Ambrosius Francken I

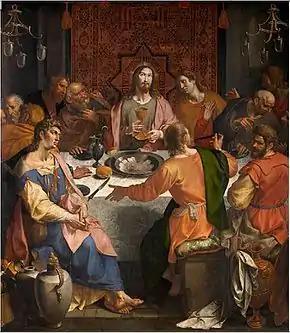
"The Last Supper"

Around 1573 Ambrosius Francken I was back in Antwerp where he joined the local Guild of Saint Luke as a master. Ambrosius lived in a very turbulent time due to the conflict between Calvinists and Catholics in the Low Countries. In 1577 Antwerp had elected a Calvinist city council. The council ordered in 1581 the systematic removal of all images from local churches. This event is referred to as the 'silent iconoclasm'. Ambrosius, who is believed to have converted to Calvinism himself, was elected dean of the Guild in 1582. After the Fall of Antwerp, the city became Catholic again and Ambrosius made it known he was Catholic again.